Kilrush

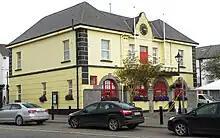
Kilrush Town Hall

Kilrush has existed since the 16th Century but an older church ruin at the local churchyard suggests a much older history. It is thought the name Cill Rois is derived from Church of the Wood, which would fit with the church ruins location.